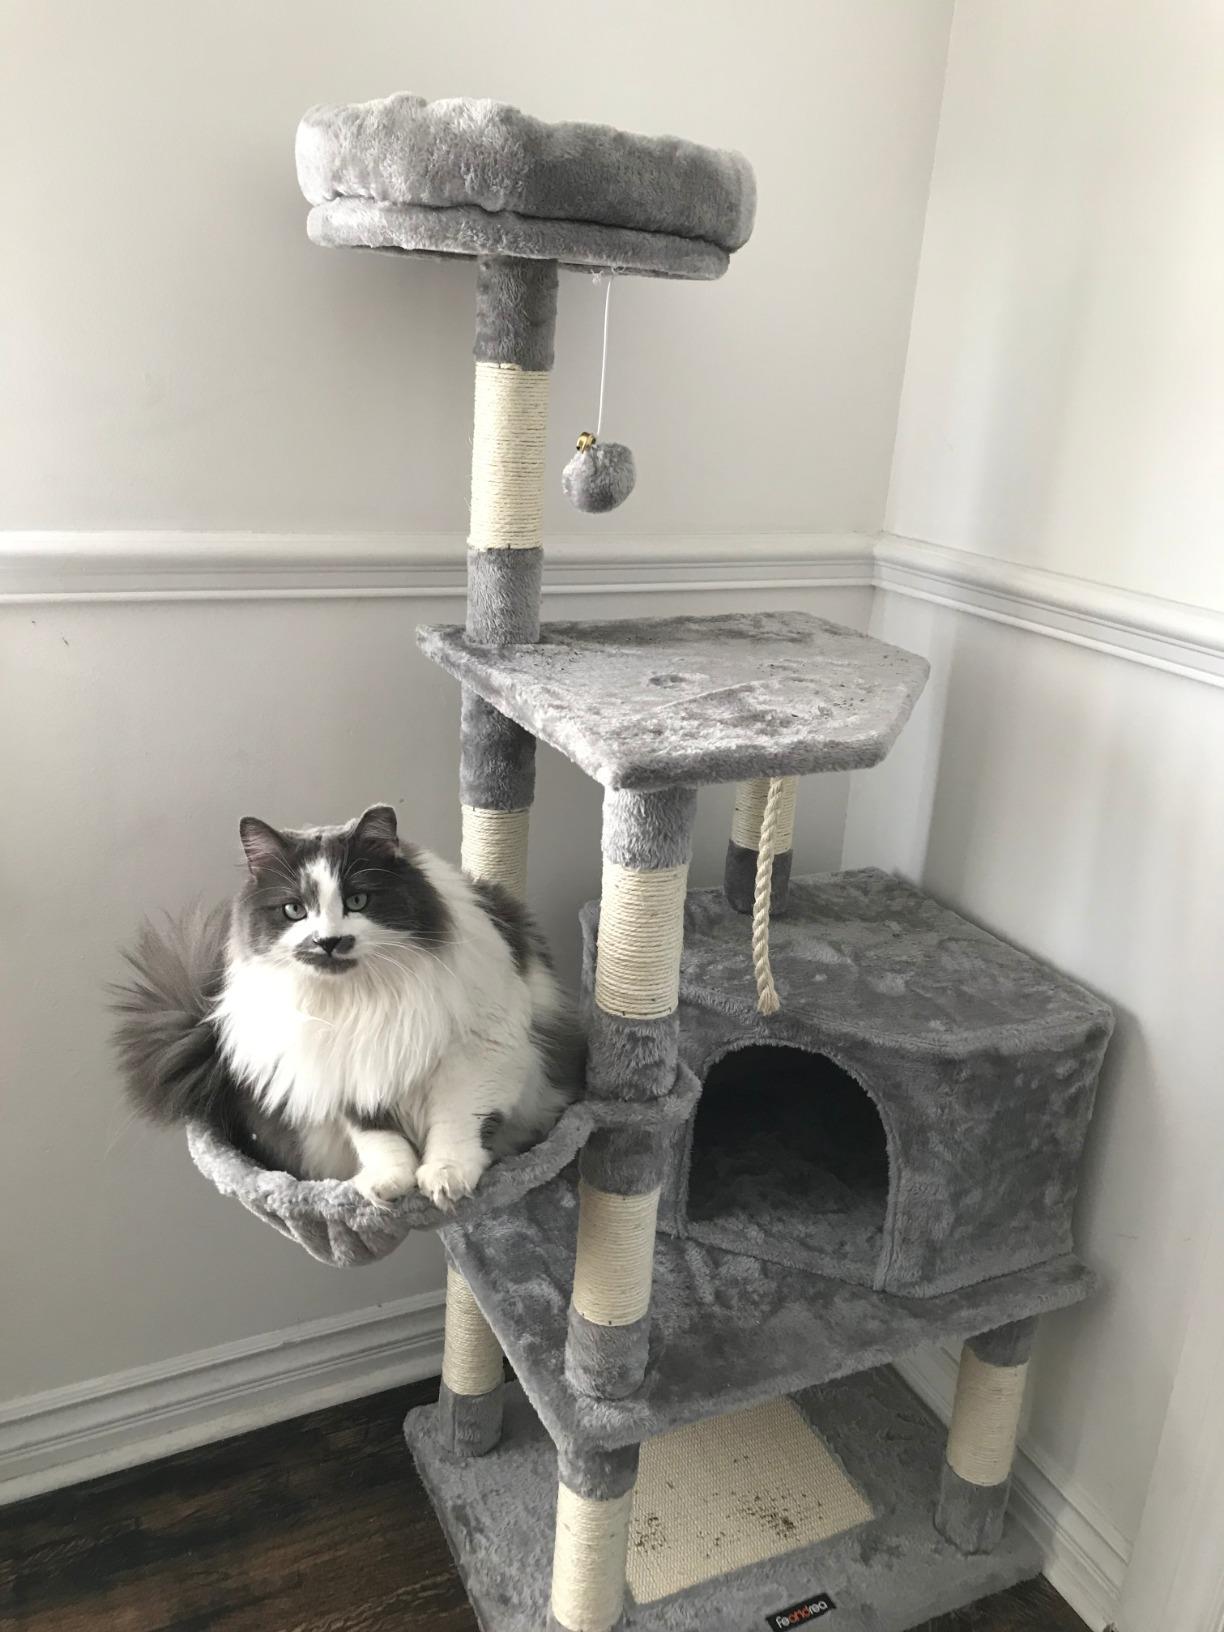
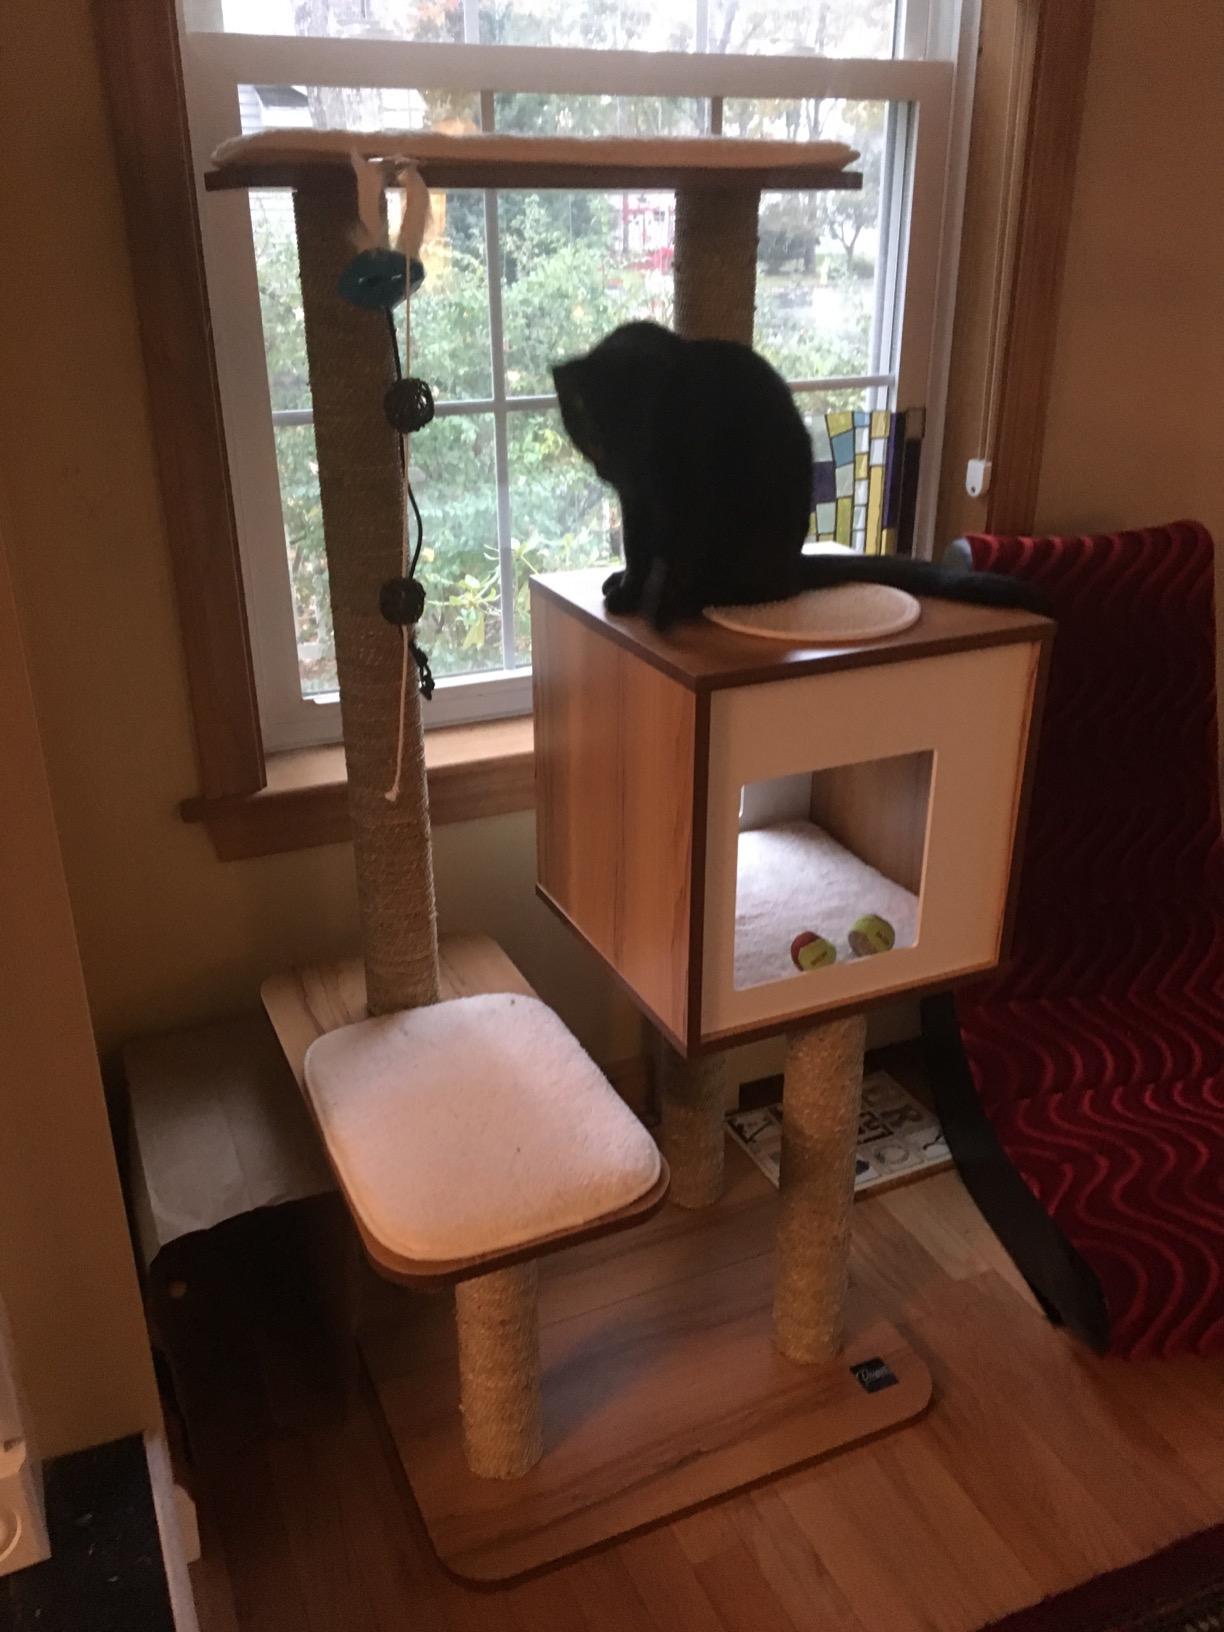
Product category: items_cat tree
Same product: no